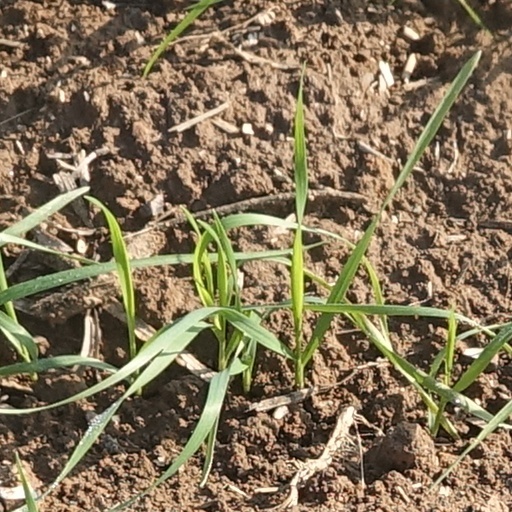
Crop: wheat